6 Hebe

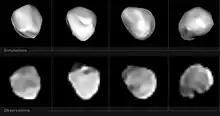
Simulations (top) and direct images (bottom) of 6 Hebe

Hebe orbits the Sun with an average distance (or semi-major axis) of 2.426 astronomical units (AU), placing it in the inner section of the main asteroid belt. Its distance to the Sun varies from 1.935 AU at perihelion to 2.917 AU at aphelion due to its moderately elliptical orbit, indicated by its orbital eccentricity of 0.202. It has an orbital period of 3.778 Earth years, following an orbit inclined by 14.74° with respect to the ecliptic plane.